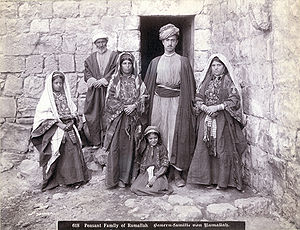
Palæstina / Folket
Palæstinensisk familie fra Ramallah i starten af det tyvende århundrede.
"Palæstina er et af flere navne, der er blevet brugt som betegnelse for et område ved østkysten af Middelhavet. Geografisk og apolitisk bruges Palæstina om ""Oldtidens Palæstina"", der omfatter nutidens Israel, de besatte områder og dele af Jordan samt dele af Libanon og Syrien, det vil sige Britiske Mandatområde Palæstina med Transjordanien indtil etableringen af Det jordanske Kongedømme i 1921.